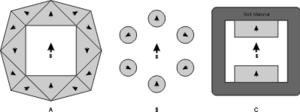
Un réseau de Halbach est une disposition particulière d'aimants permanents qui accroit le champ magnétique d'un coté tout en éliminant presque totalement le champ magnétique de l'autre coté. Ceci est obtenu en faisant tourner les orientations des champs magnétiques sur les aimants successifs.